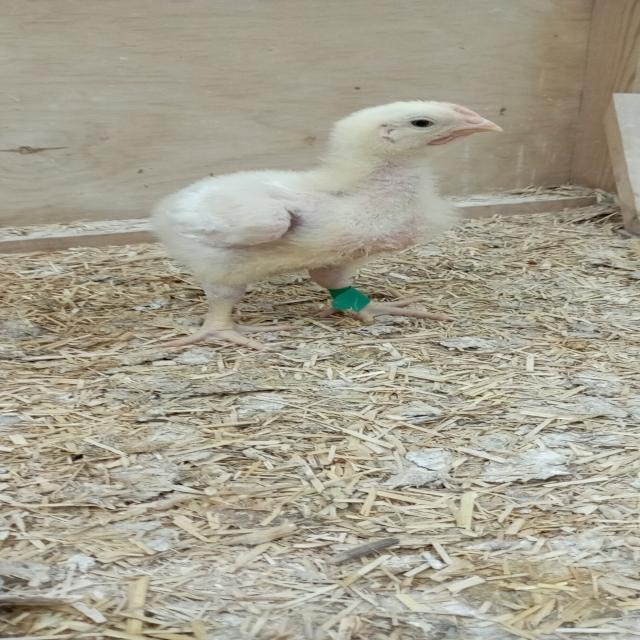
Weight: 534 g